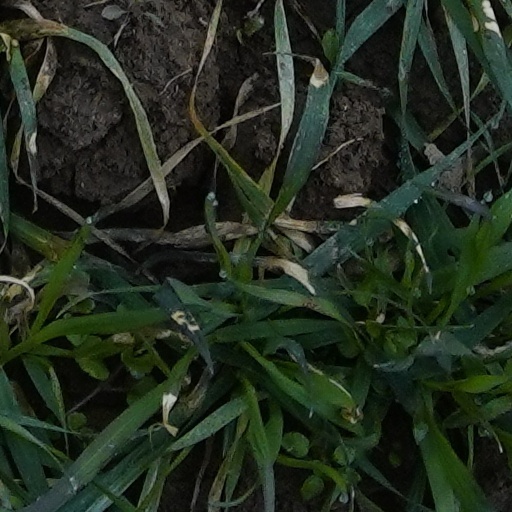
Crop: wheat